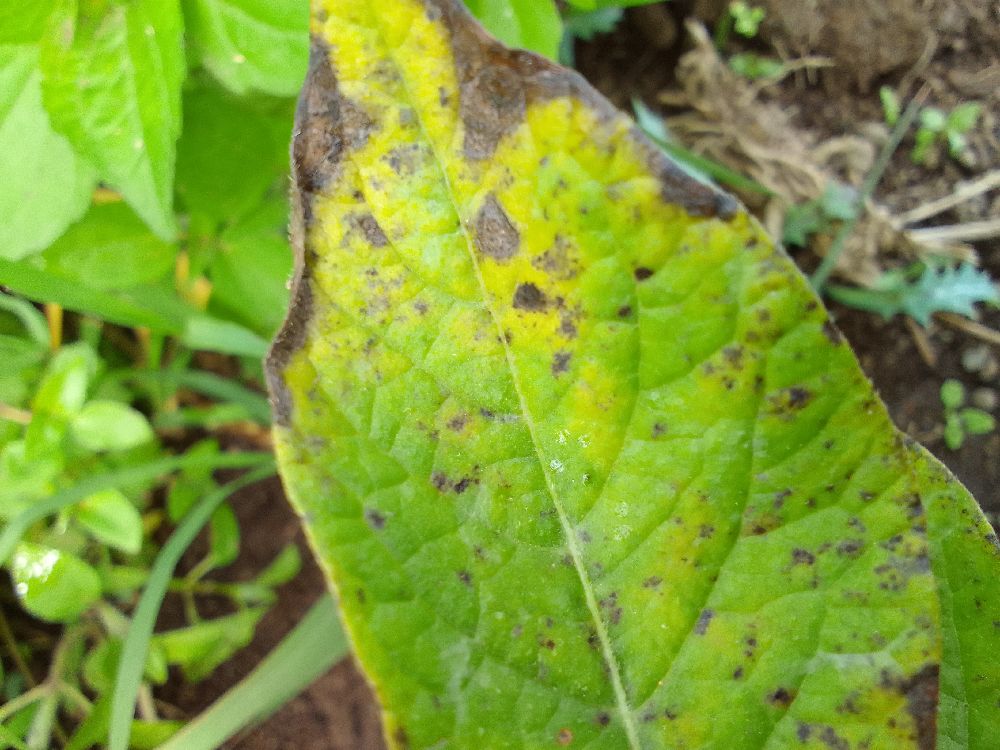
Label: Early blight